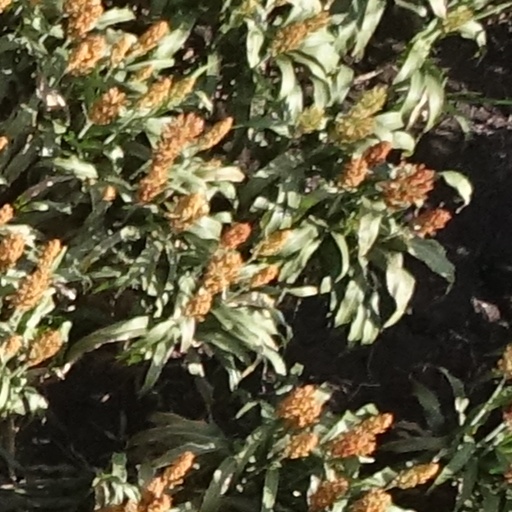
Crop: sorghum